Presidency of Woodrow Wilson

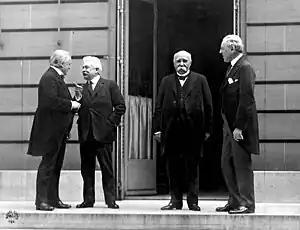
The "Big Four" at the Paris Peace Conference in 1919, following the end of World War I. Wilson is standing next to Georges Clemenceau at right.

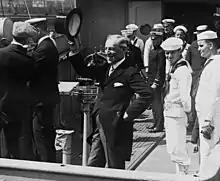
Wilson returning from the Versailles Peace Conference, 1919.

Wilson established the first modern propaganda office, the Committee on Public Information (CPI), headed by George Creel. Creel set out to systematically reach every person in the United States multiple times with patriotic information about how the individual could contribute to the war effort. He set up divisions in his new agency to produce and distribute innumerable copies of posters, pamphlets, newspaper releases, magazine advertisements, films, school campaigns, and the speeches of the Four Minute Men. The CPI also worked with the Post Office to censor seditious counter-propaganda. The CPI trained thousands of volunteer speakers to make patriotic appeals during the four-minute breaks needed to change reels at movie theaters. CPI volunteers also spoke at churches, lodges, fraternal organizations, labor unions, and even logging camps. Creel boasted that in 18 months his 75,000 volunteers delivered over 7.5 million four minute orations to over 300 million listeners, in a nation of 103 million people.